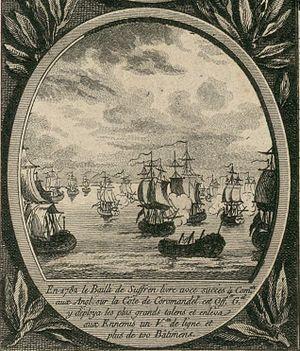
Détail d'une planche présentant une série de gravures sur la guerre d'Indépendance américaine. Ici, les combats de Suffren en Inde.
Le Bizarre est un vaisseau de ligne de deux-ponts portant 64 canons, construit par J.L. Coulomb à Brest en 1749-50, et lancé en 1751. Il est mis en chantier pendant la vague de construction qui sépare la fin de guerre de Succession d'Autriche du début de la guerre de Sept Ans. Le Bizarre est intensément utilisé pendant la guerre de Sept Ans et d'Indépendance américaine. Il est perdu par naufrage en 1782.
L'histoire de la marine française de 1715 à 1789 confirme que la Marine française est désormais une force permanente après le difficile enracinement du XVIIᵉ siècle. Réduite à peu de chose en 1715, la Marine royale se reconstruit lentement dans les années 1720-1740 et se montre même très innovante pour tenter de compenser la supériorité de la Royal Navy issue des dernières guerres louis-quatorziennes. Louis XV, qui reprend la politique de paix avec l’Angleterre héritée de la période de la Régence, n’accorde pas à sa flotte la totalité des crédits que lui demandent régulièrement ses ministres ce qui fait plafonner le nombre de vaisseaux, maintient un déficit en frégates et limite souvent à peu de chose l’entraînement à la mer.